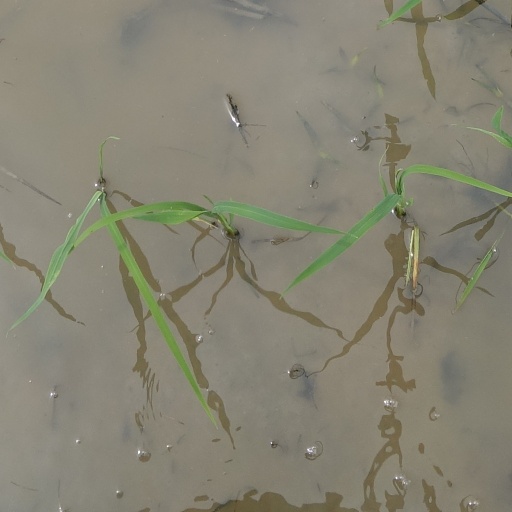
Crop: rice